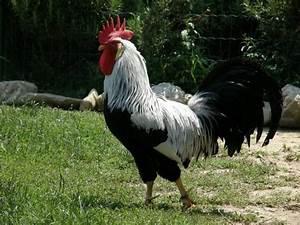
chicken